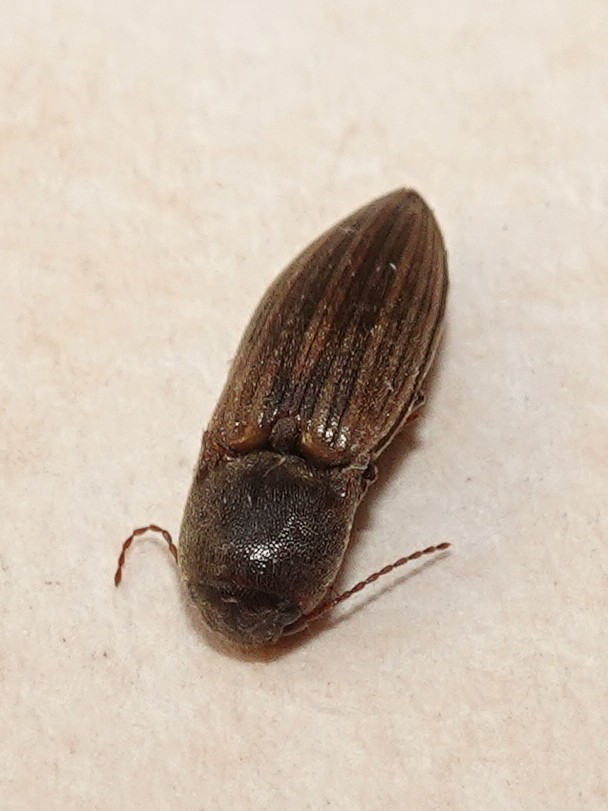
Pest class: clickbeetles_wireworms